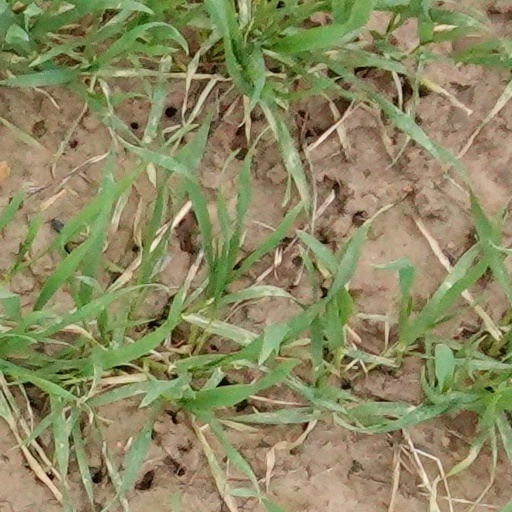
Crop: wheat